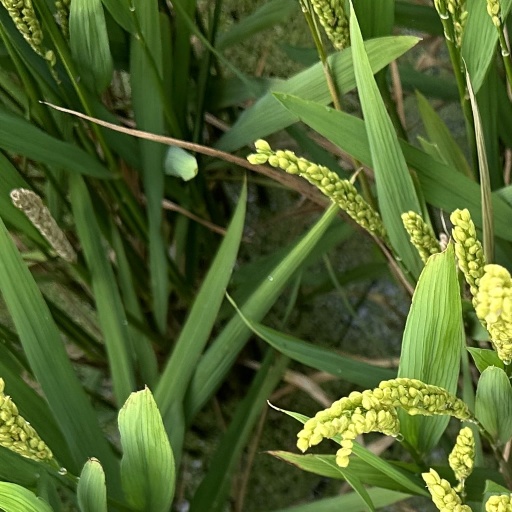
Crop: rice